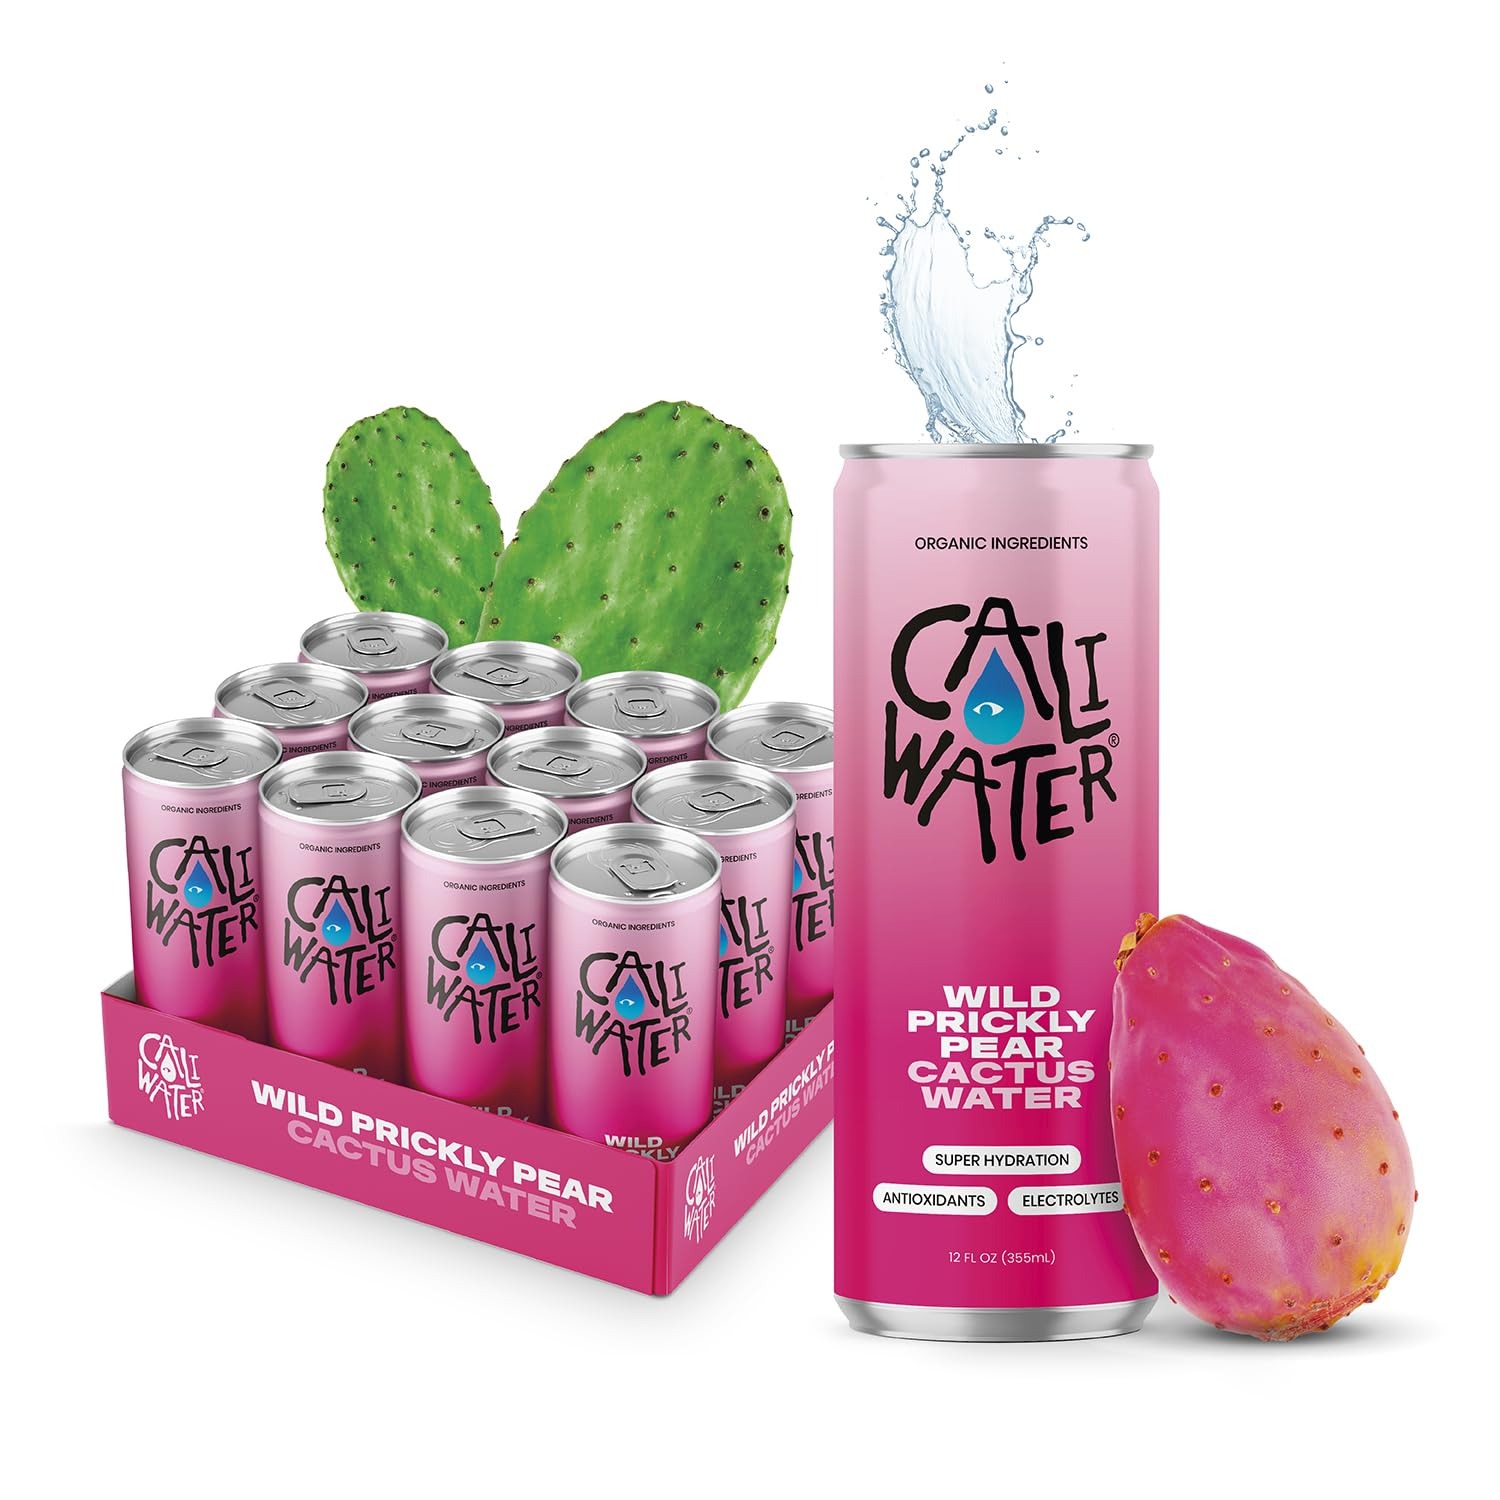
Item Name: Caliwater - Organic Cactus Water - Wild Prickly Pear - 5g Sugar, 25 Calories - Coconut Water Alternative - Natural Plant Based Hydration - Skin Care, Electrolyte Drinks - Flavored Water - 12 Cans
Bullet Point 1: Why Coconut When You Can Cactus? - With half the sugar and calories of coconut water and a crisp, delicious taste, Caliwater beverages are the healthy drinks you've been searching for. 5 natural electrolytes, 5g sugar, and 25-35 calories.
Bullet Point 2: Replenish & Revive - Caliwater is packed with electrolytes to boost hydration and replenish your body of important vitamins and minerals. Plus, skin-fortifying antioxidants can help your skin look its best.
Bullet Point 3: Hydration with Benefits - Our plant-based cactus water is loaded with organic ingredients and antioxidants, making it an ideal workout drink. Ready to party? Caliwater doubles as a healthy cocktail or mocktail mixer.
Bullet Point 4: Find Your Flavor - Available in single flavor cases or variety packs, choose from Wild Prickly Pear, Ginger Lime, Watermelon, and Pineapple. With 4 mouth-watering flavors, fueling your body your way is easy.
Bullet Point 5: How It Started - Vanessa Hudgens and Oliver Trevena's enduring 15-year friendship became the driving force in the birth of Caliwater—an exceptional cactus water beverage that transcends the boundaries of mere hydration.
Value: 144.0
Unit: Fl Oz

Price: 34.99